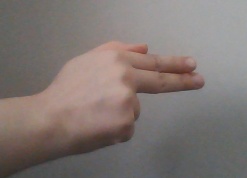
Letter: ghain